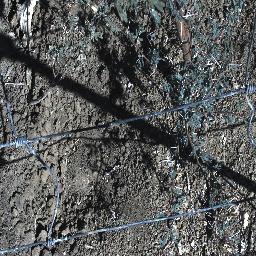
Label: prickly_acacia